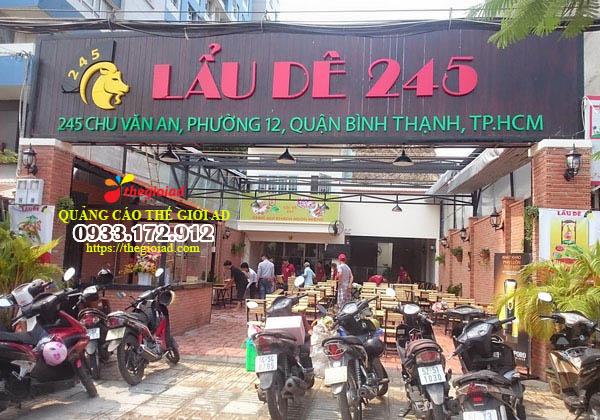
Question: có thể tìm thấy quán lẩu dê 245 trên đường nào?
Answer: chu văn an